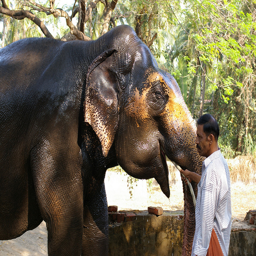
A man is giving a shiny elephant some water.
The man is giving the elephant water in its mouth through a water hose.
Large elephant being bathed and watered by his trainer.
A man is washing an elephants mouth with a hose.
An elephant drinking water from a person holding a hose.